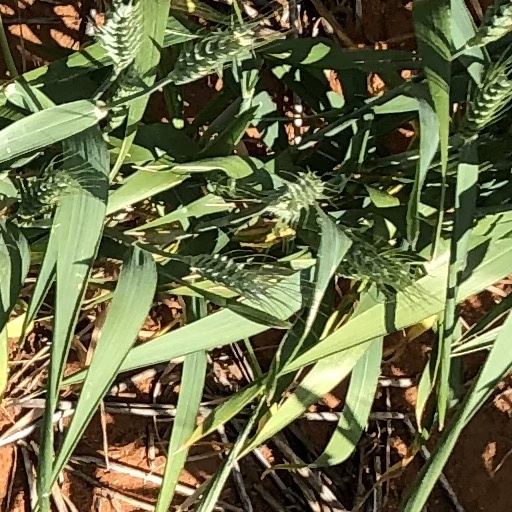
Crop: wheat